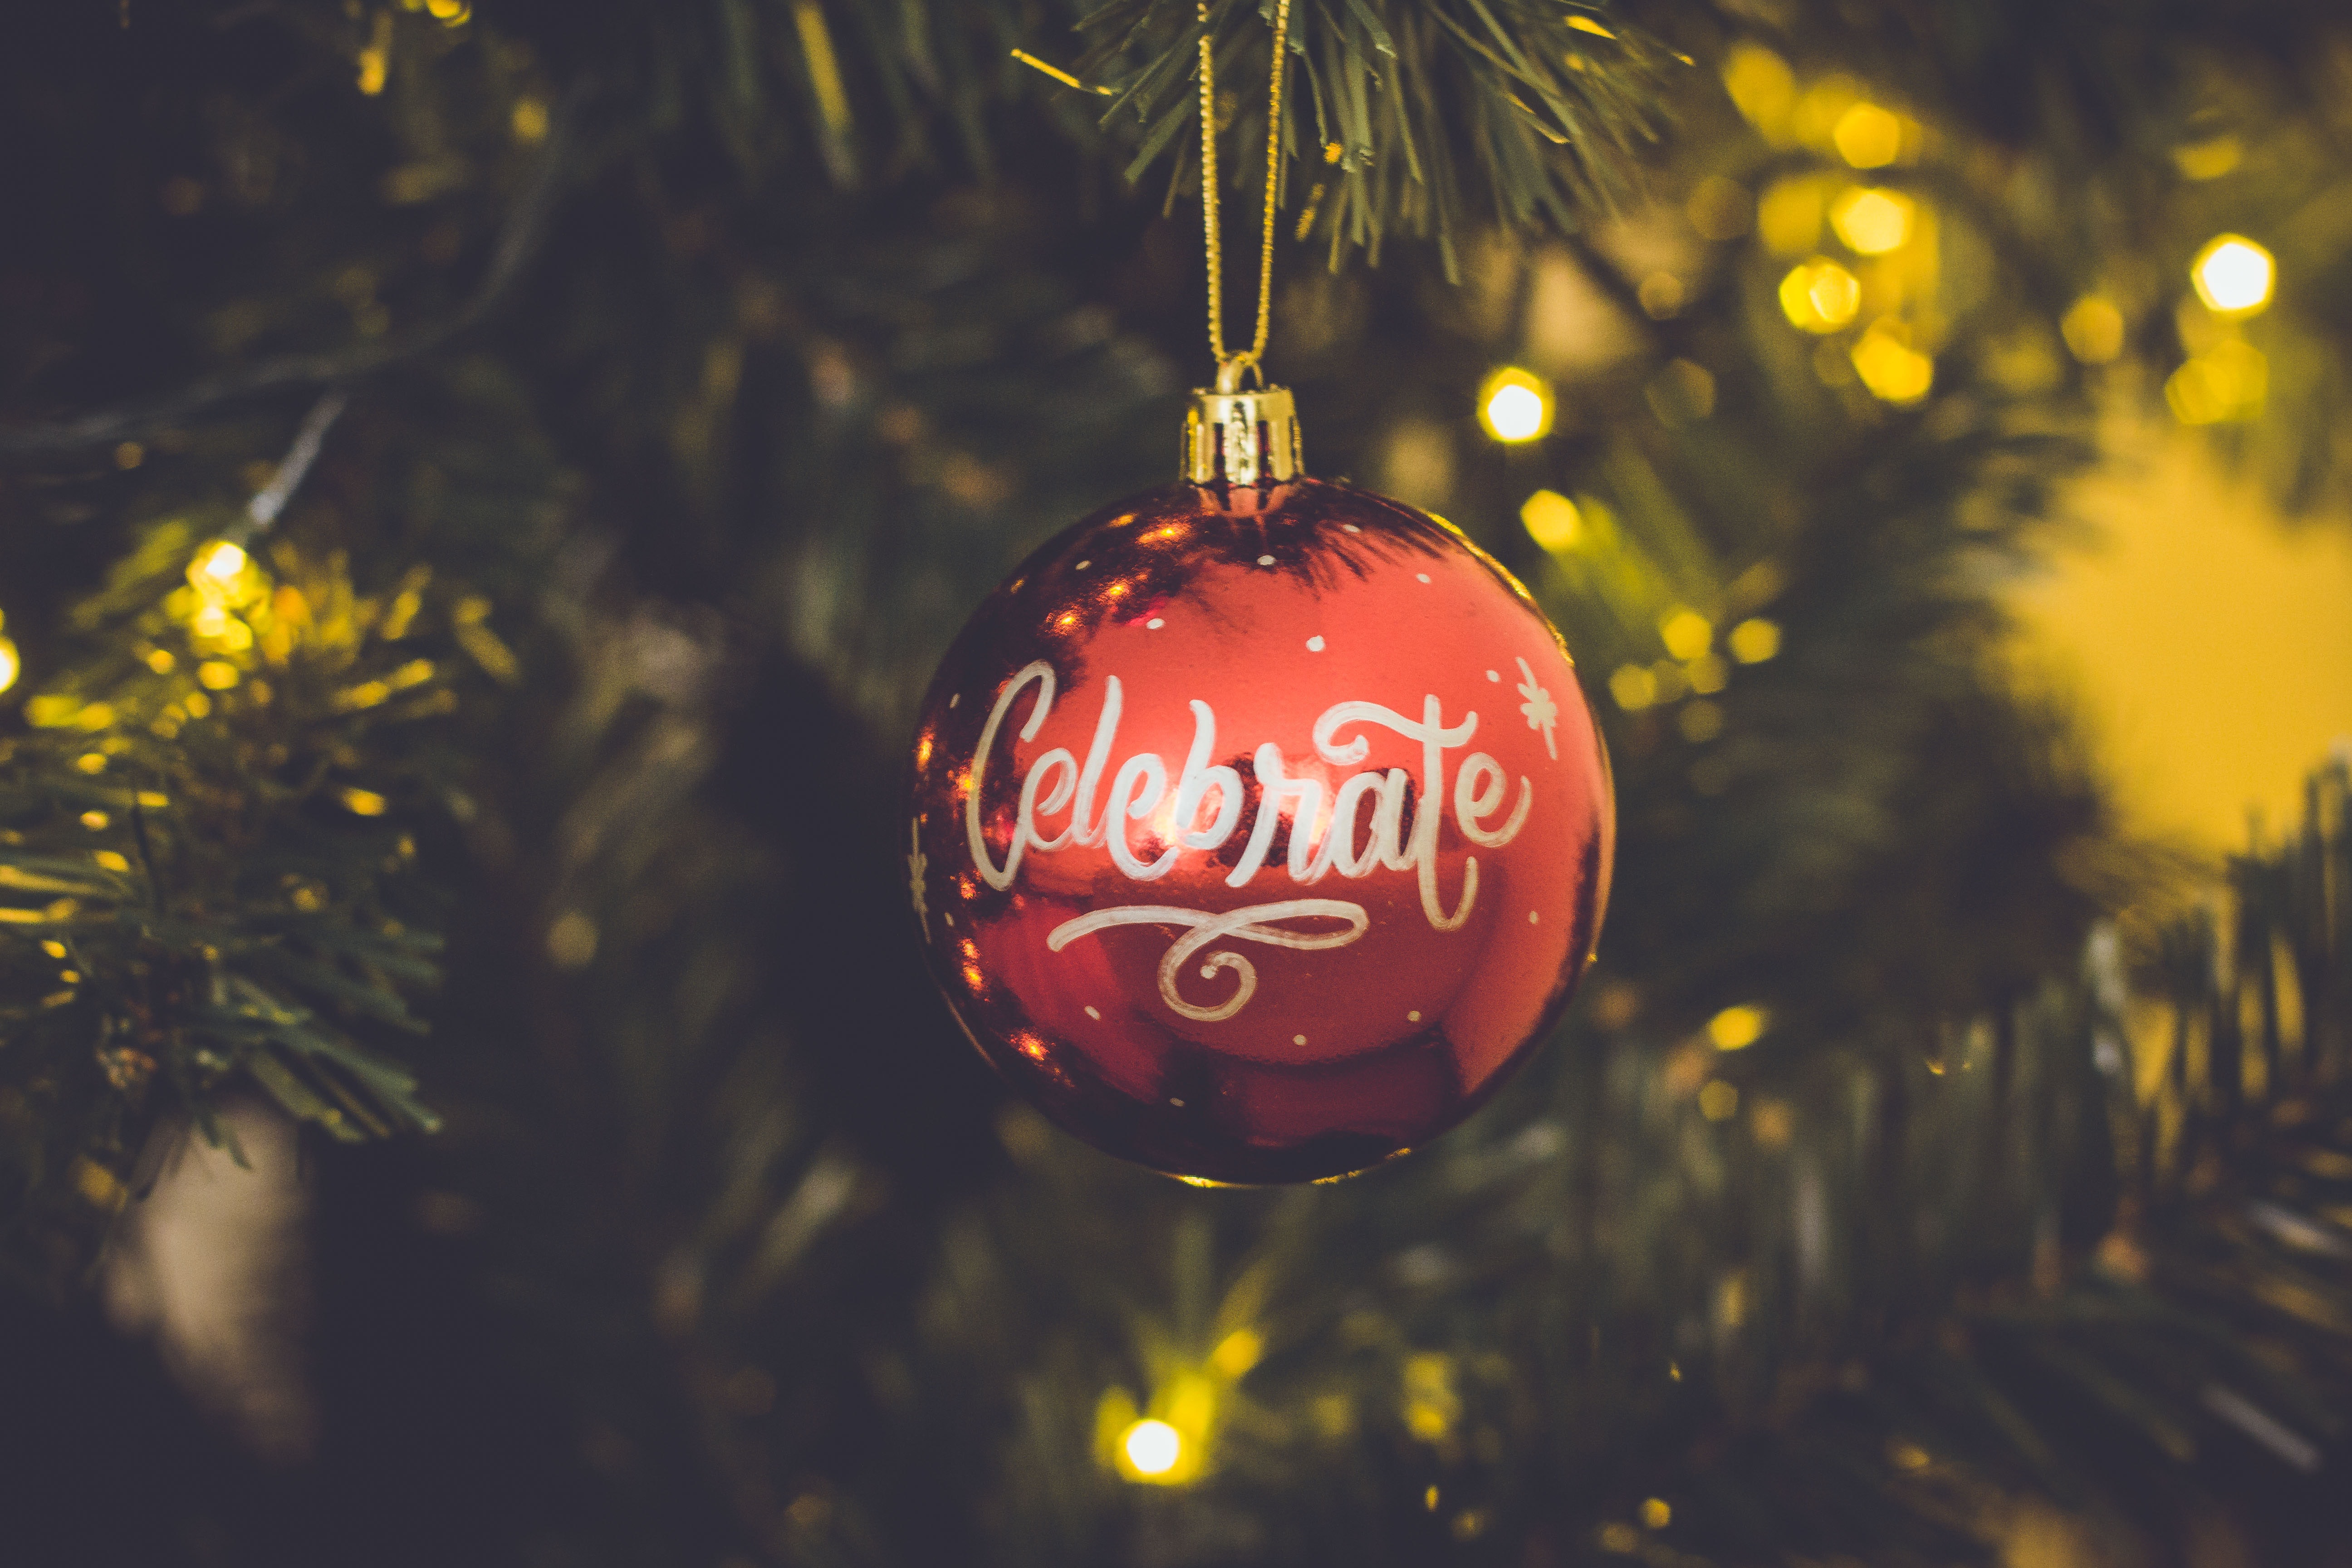
christmas ornament, Holiday ornament, christmas decoration, christmas, ornament, tree, holiday, christmas eve, event, fete, interior design, plant, christmas tree, new year